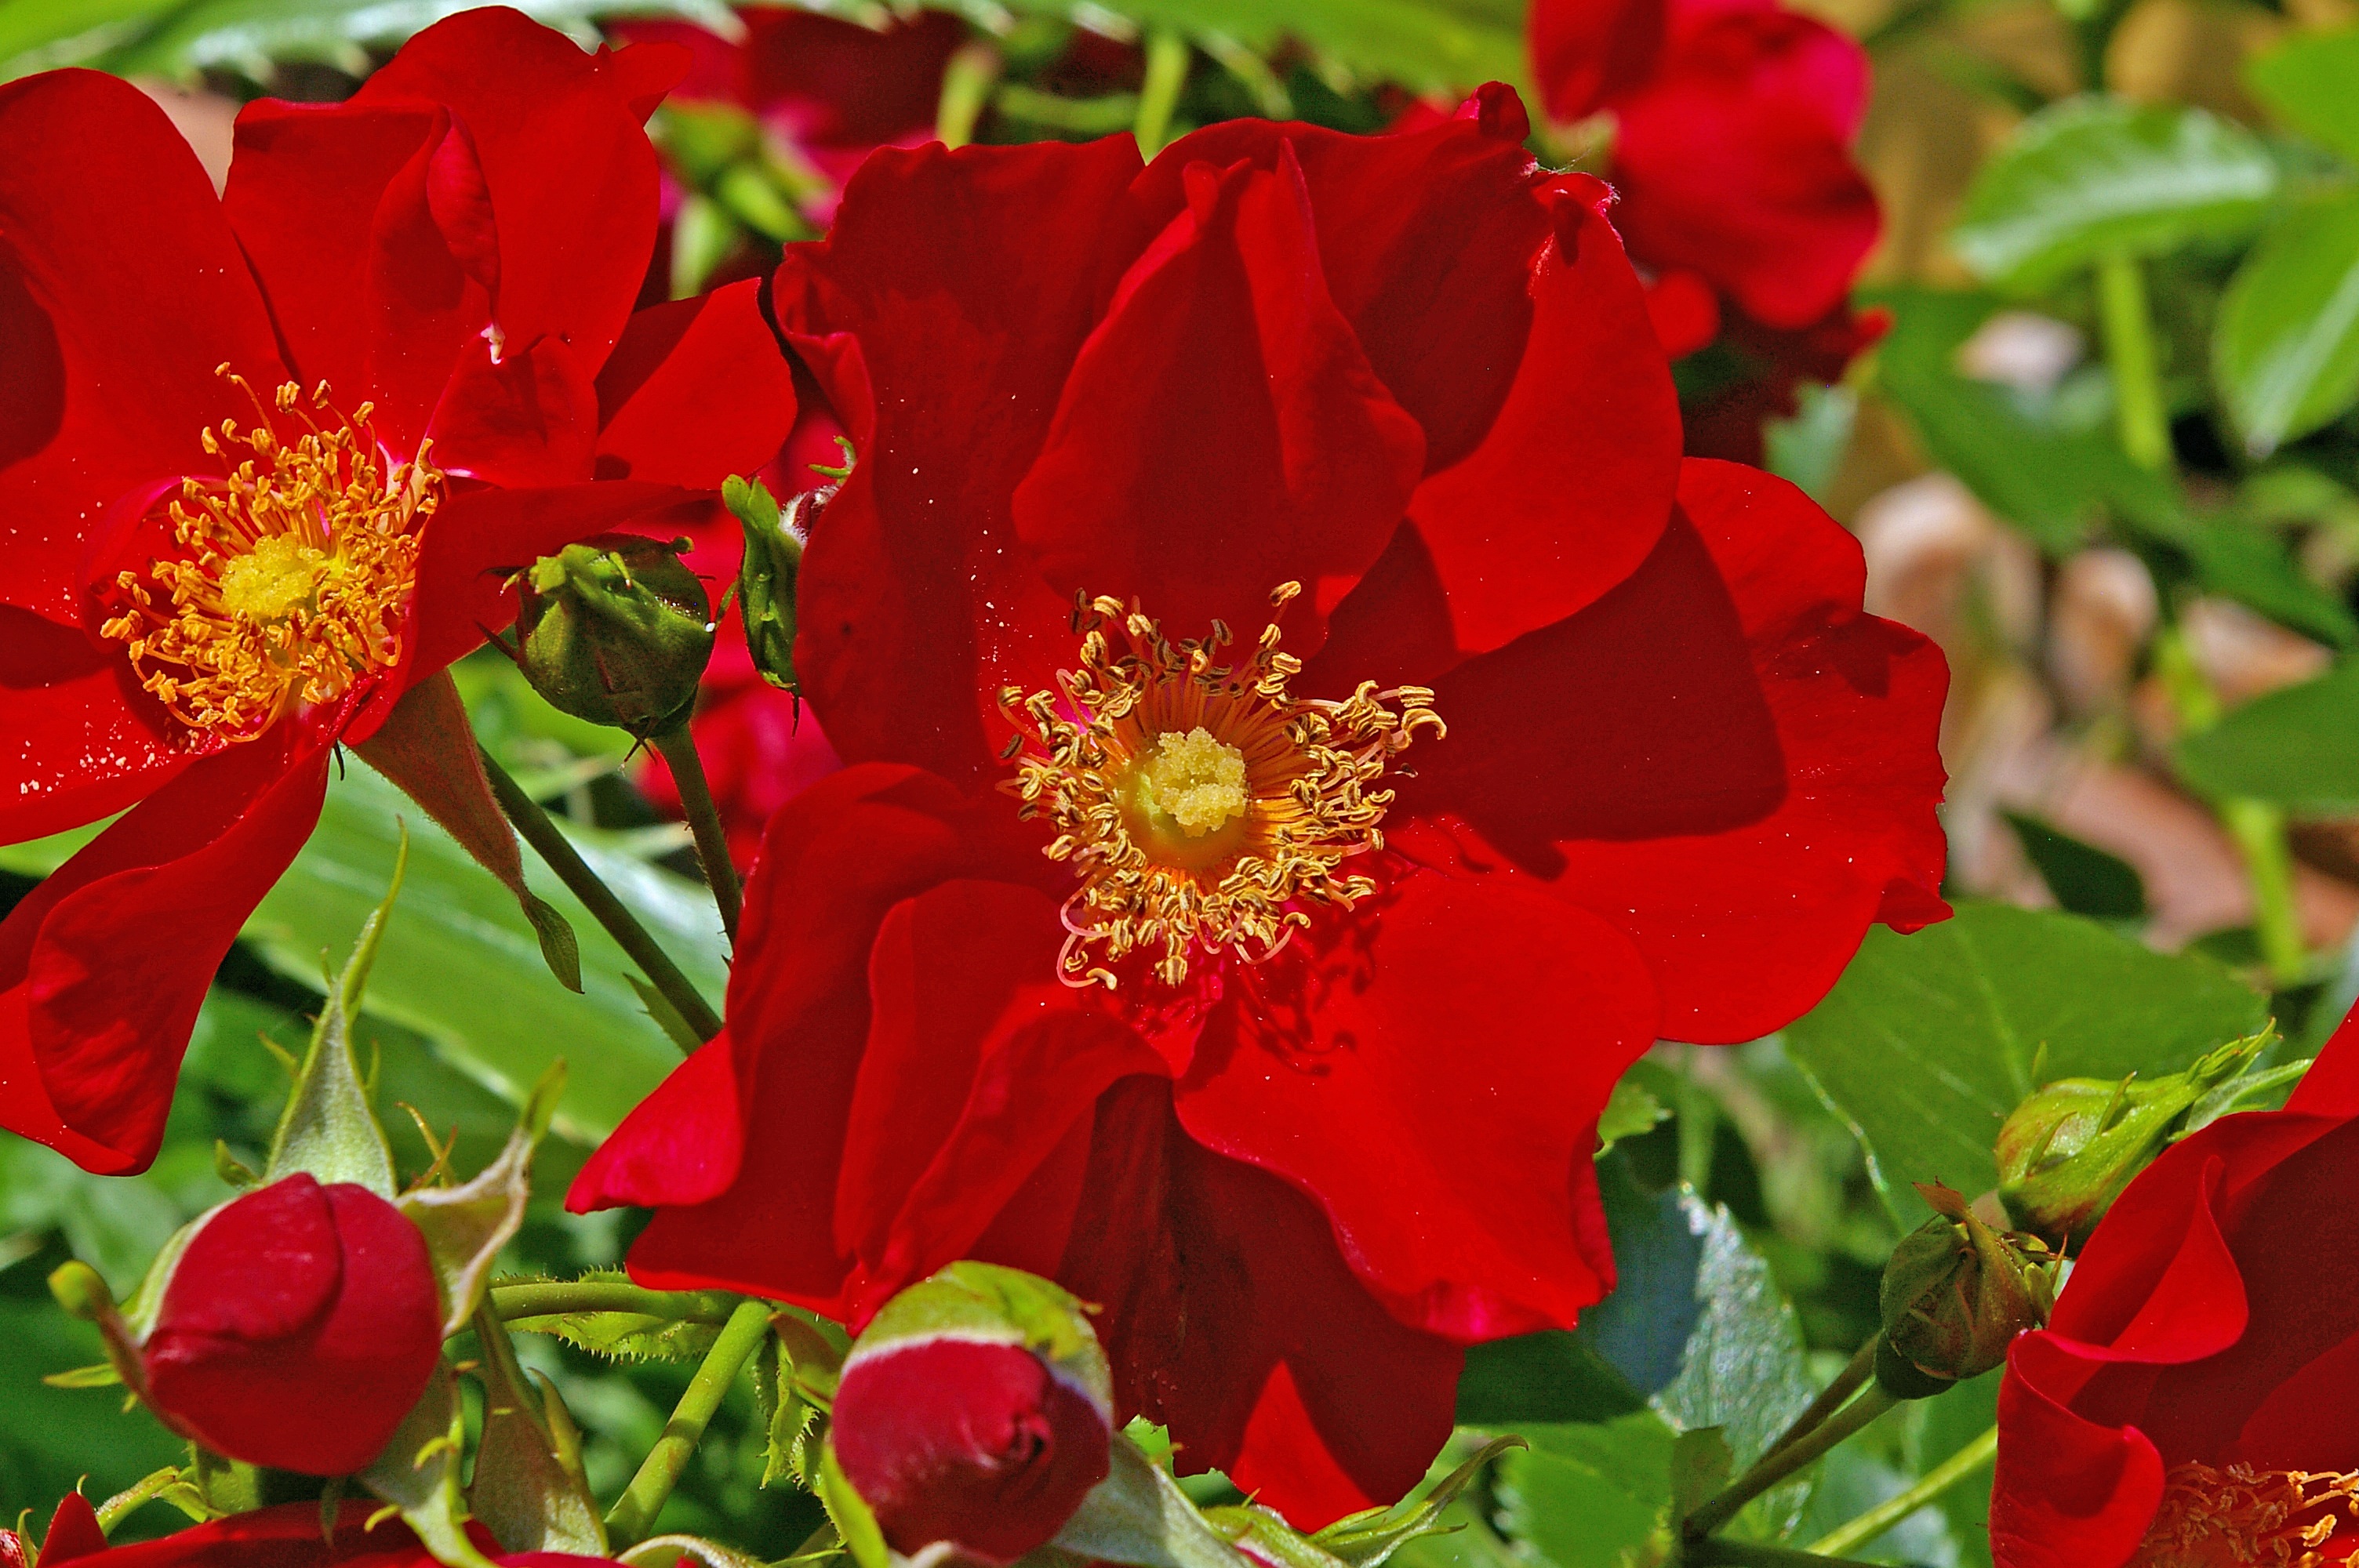
nature, blossom, plant, flower, petal, bloom, summer, rose, red, color, colorful, garden, flora, flower bed, roses, bright, floribunda, stamens, blossomed, cottage garden, ground cover, flowering plant, garden roses, rose family, summer flower, summer plant, rose breeding, annual plant, ground cover rose, simply filled, land plant